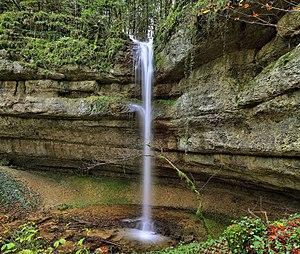
La cascade de la Combe Foulot
Orgeans-Blanchefontaine est une commune française située dans le département du Doubs en région Bourgogne-Franche-Comté.
Liste non exhaustive des principales cascades du Doubs avec photo et tri possible par nom, cours d'eau alimenté ou commune où elle est située.
Le Dessoubre est une rivière française dans le département du Doubs, en région Franche-Comté, et un affluent du Doubs, donc un sous-affluent du Rhône par la Saône.